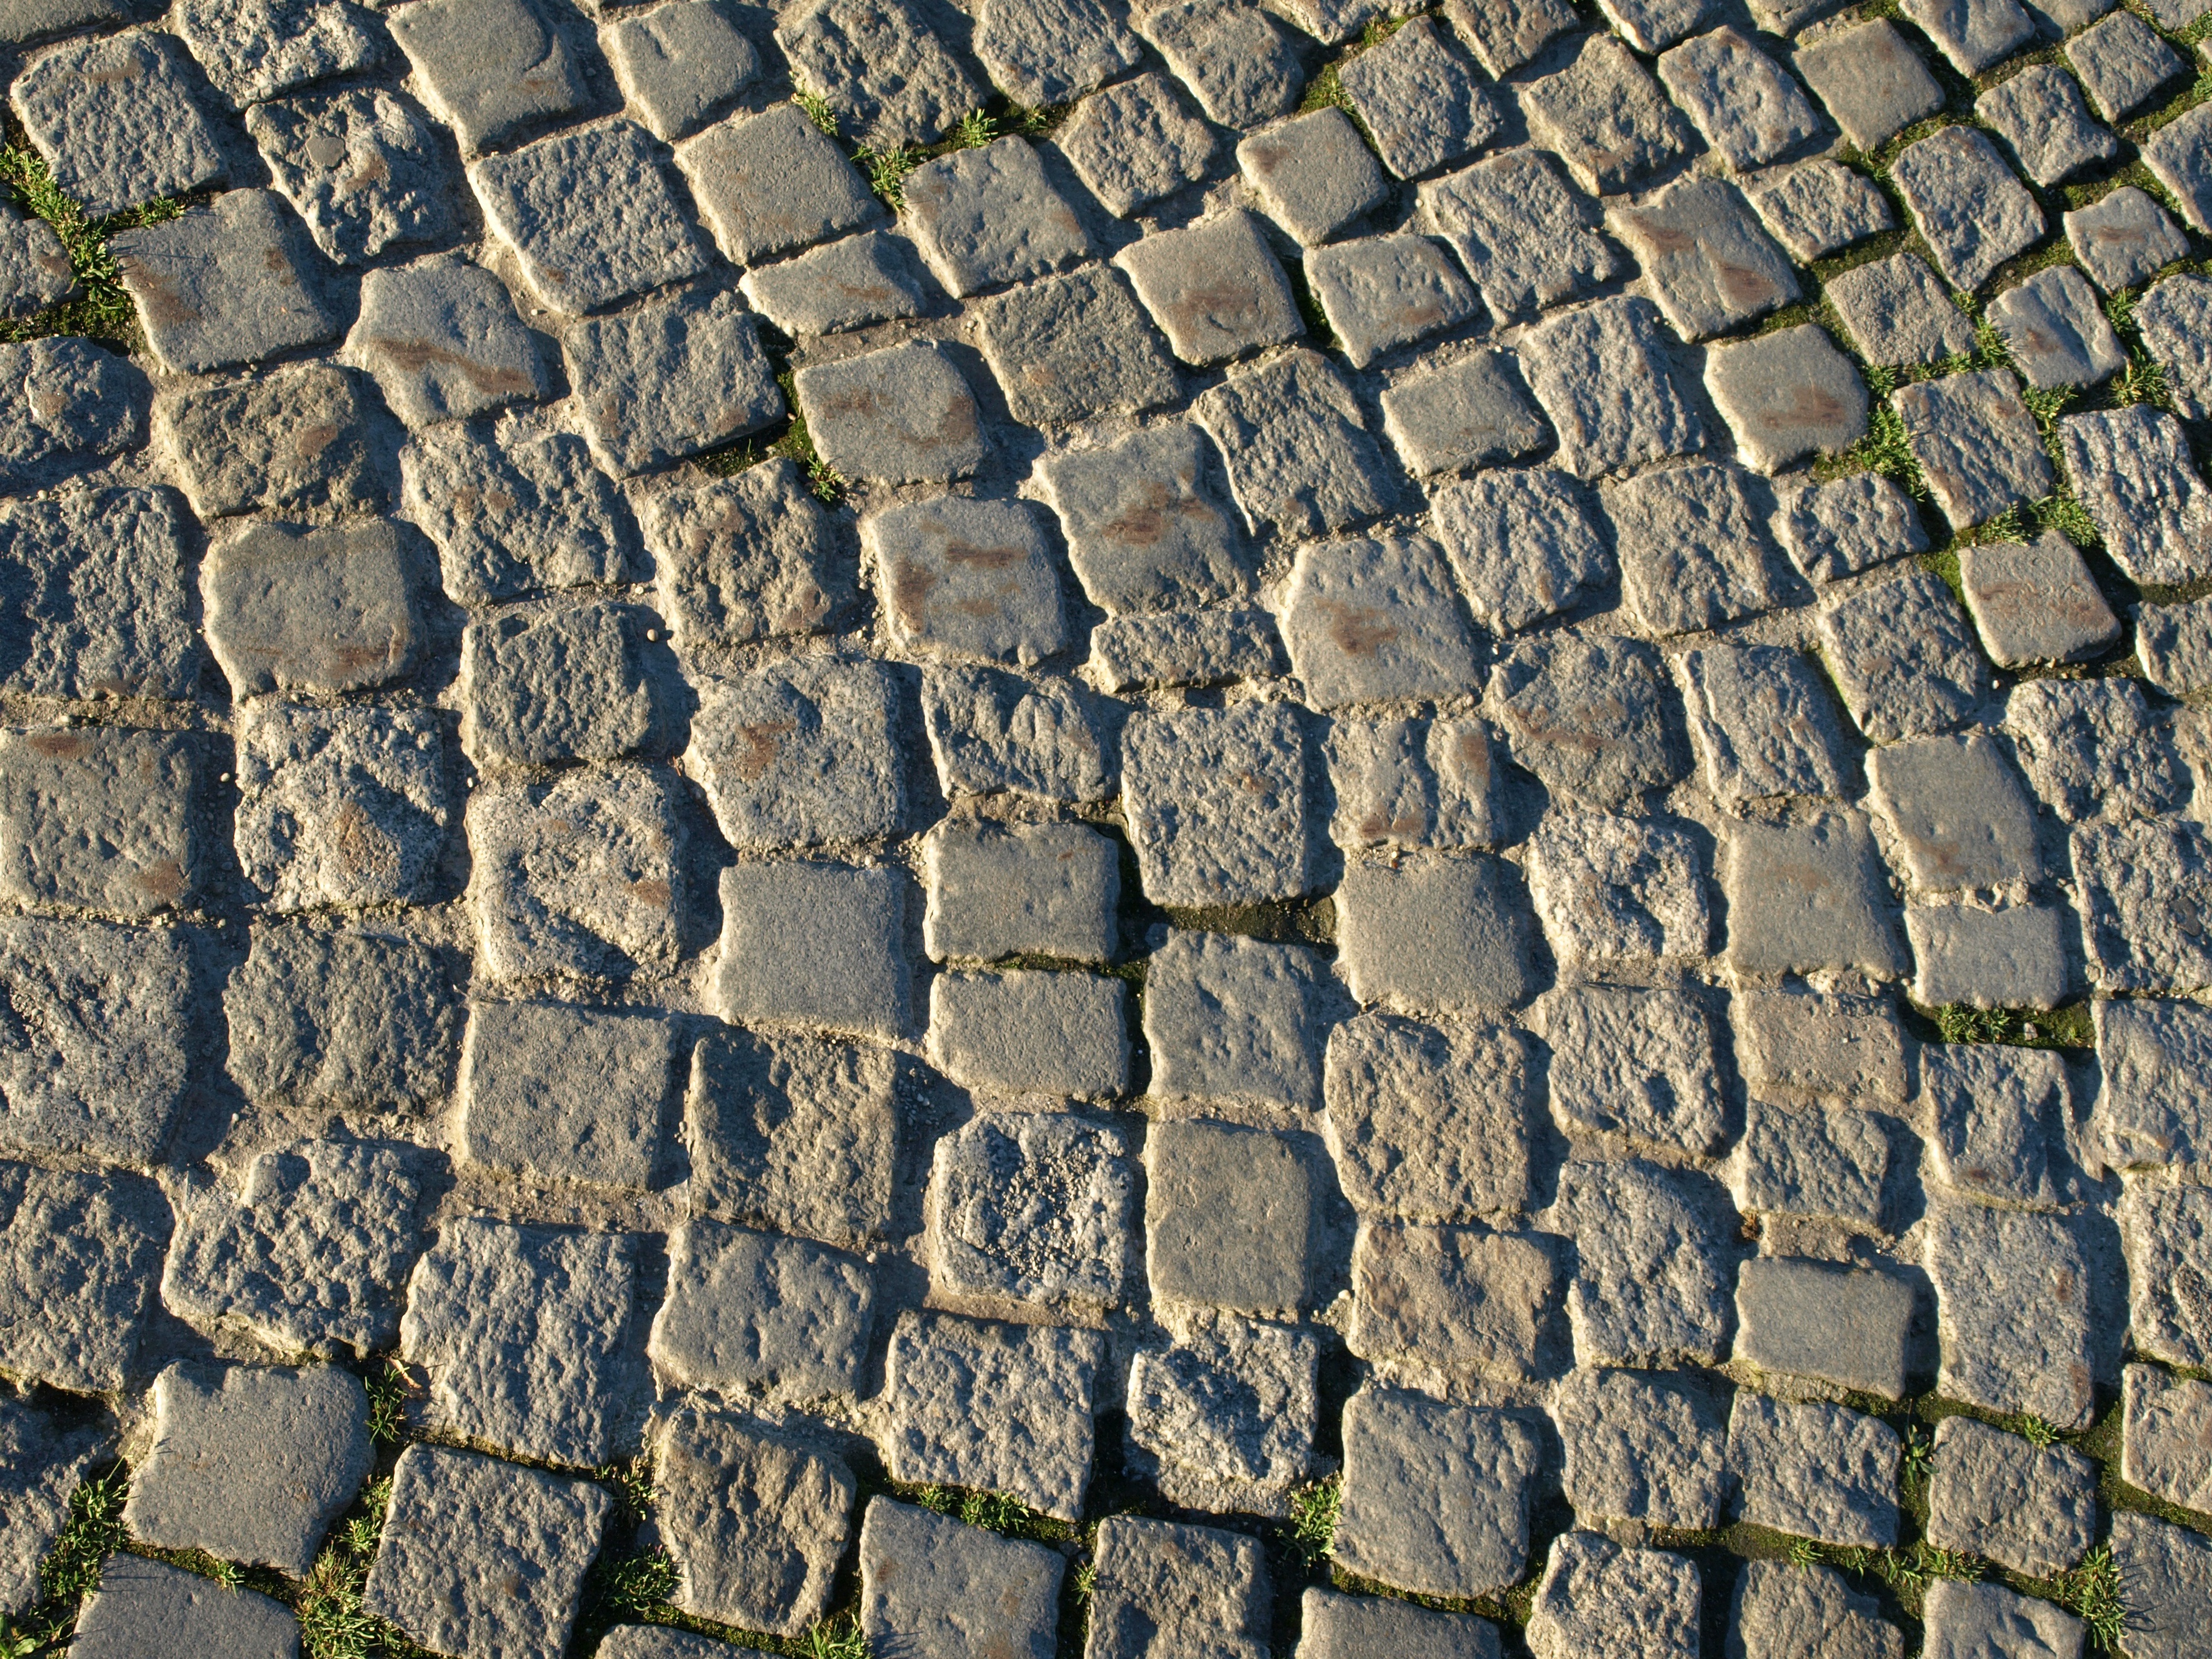
grass, rock, light, structure, wood, road, ground, lawn, texture, sidewalk, floor, roof, cobblestone, city, wall, stone, asphalt, pavement, pattern, soil, stone wall, brick, old town, background, cobblestones, go, paving stones, paved, flooring, road surface